Basuki Tjahaja Purnama

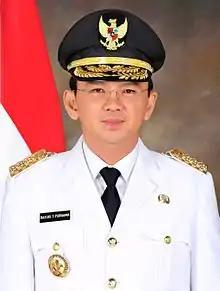
Ahok's official portrait as Governor of Jakarta

When Joko Widodo took a temporary leave from his post as Jakarta governor to campaign for the presidency, Ahok became acting Governor of Jakarta from 1 June to 22 July 2014. Following Jokowi's victory, he succeeded him as governor and was sworn into office on 18 November 2014.